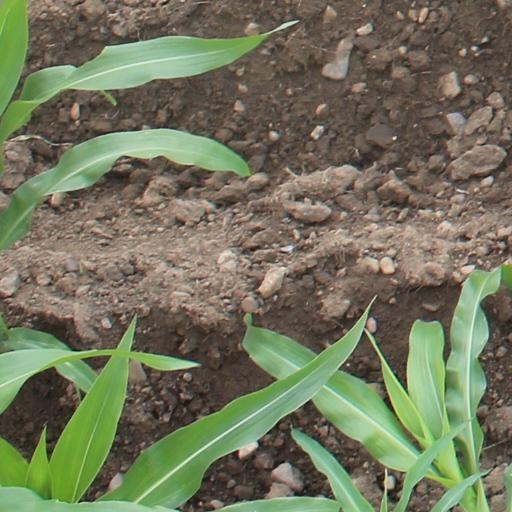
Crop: maize; corn